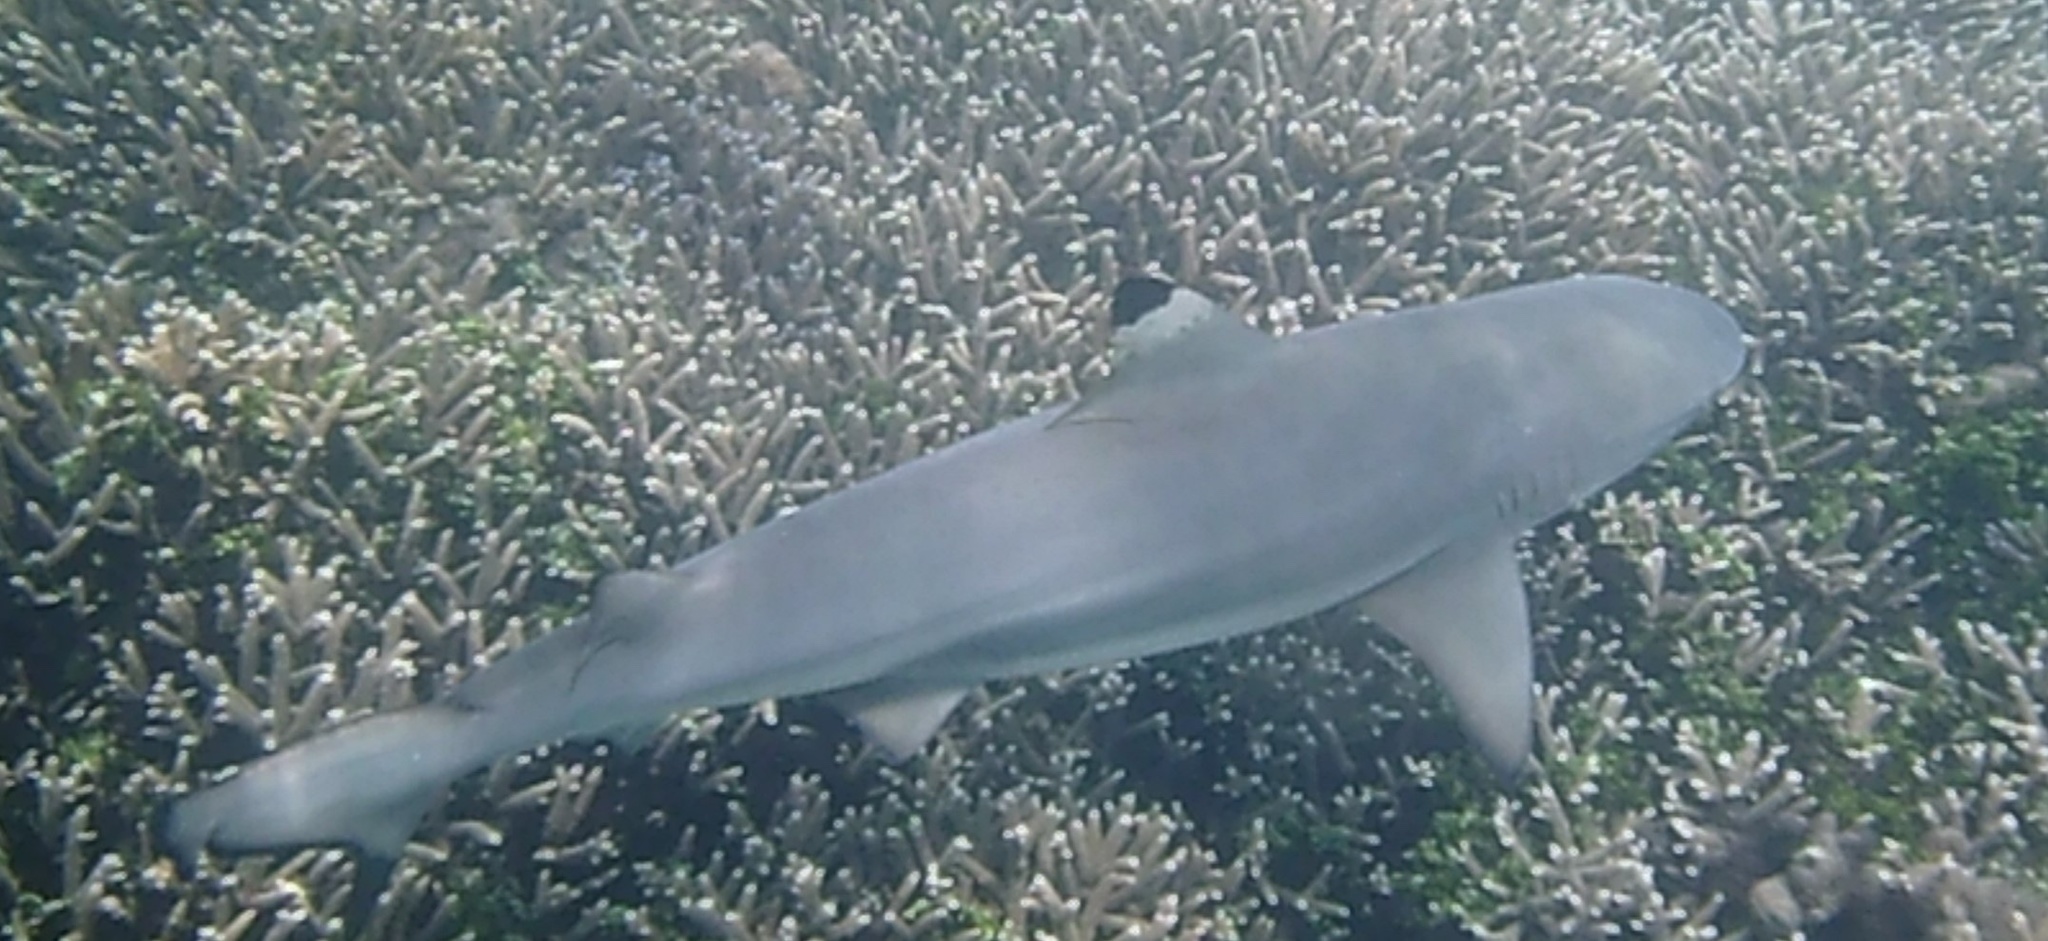
Carcharhinus melanopterus (Blacktip Reef Shark)